Tabakalera

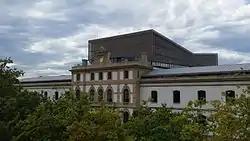
A view of the renovated building

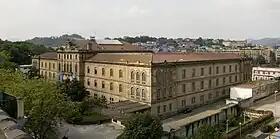
Tabakalera in 2007, before its renovation.

Tabakalera is a former tobacco factory in San Sebastián, Basque Autonomous Community, Spain, which was converted into a contemporary culture centre. Located in the Egia district of San Sebastián, next to the Estación del Norte railway station and the Cristina Enea Park, it takes up one of the biggest plots (13.277 m) of the urban area.